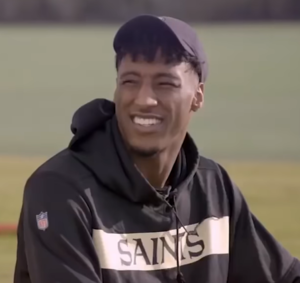
Michael William Thomas Jr., né le 3 mars 1993 à Los Angeles, est un joueur américain de football américain.